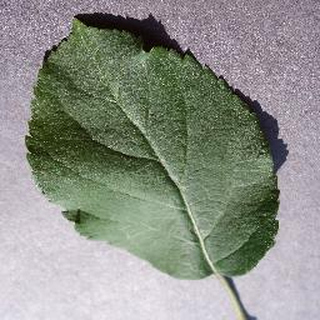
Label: healthy_apple